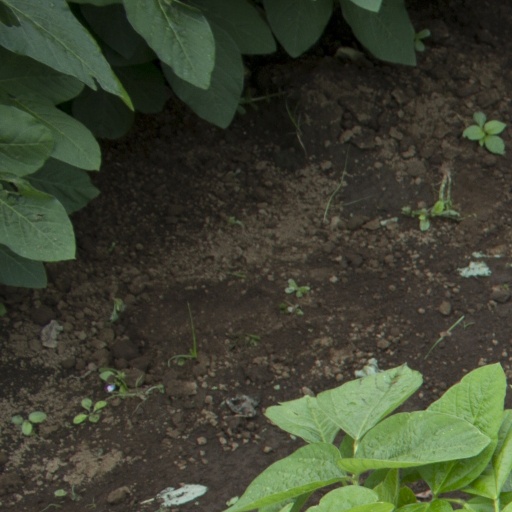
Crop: soybean